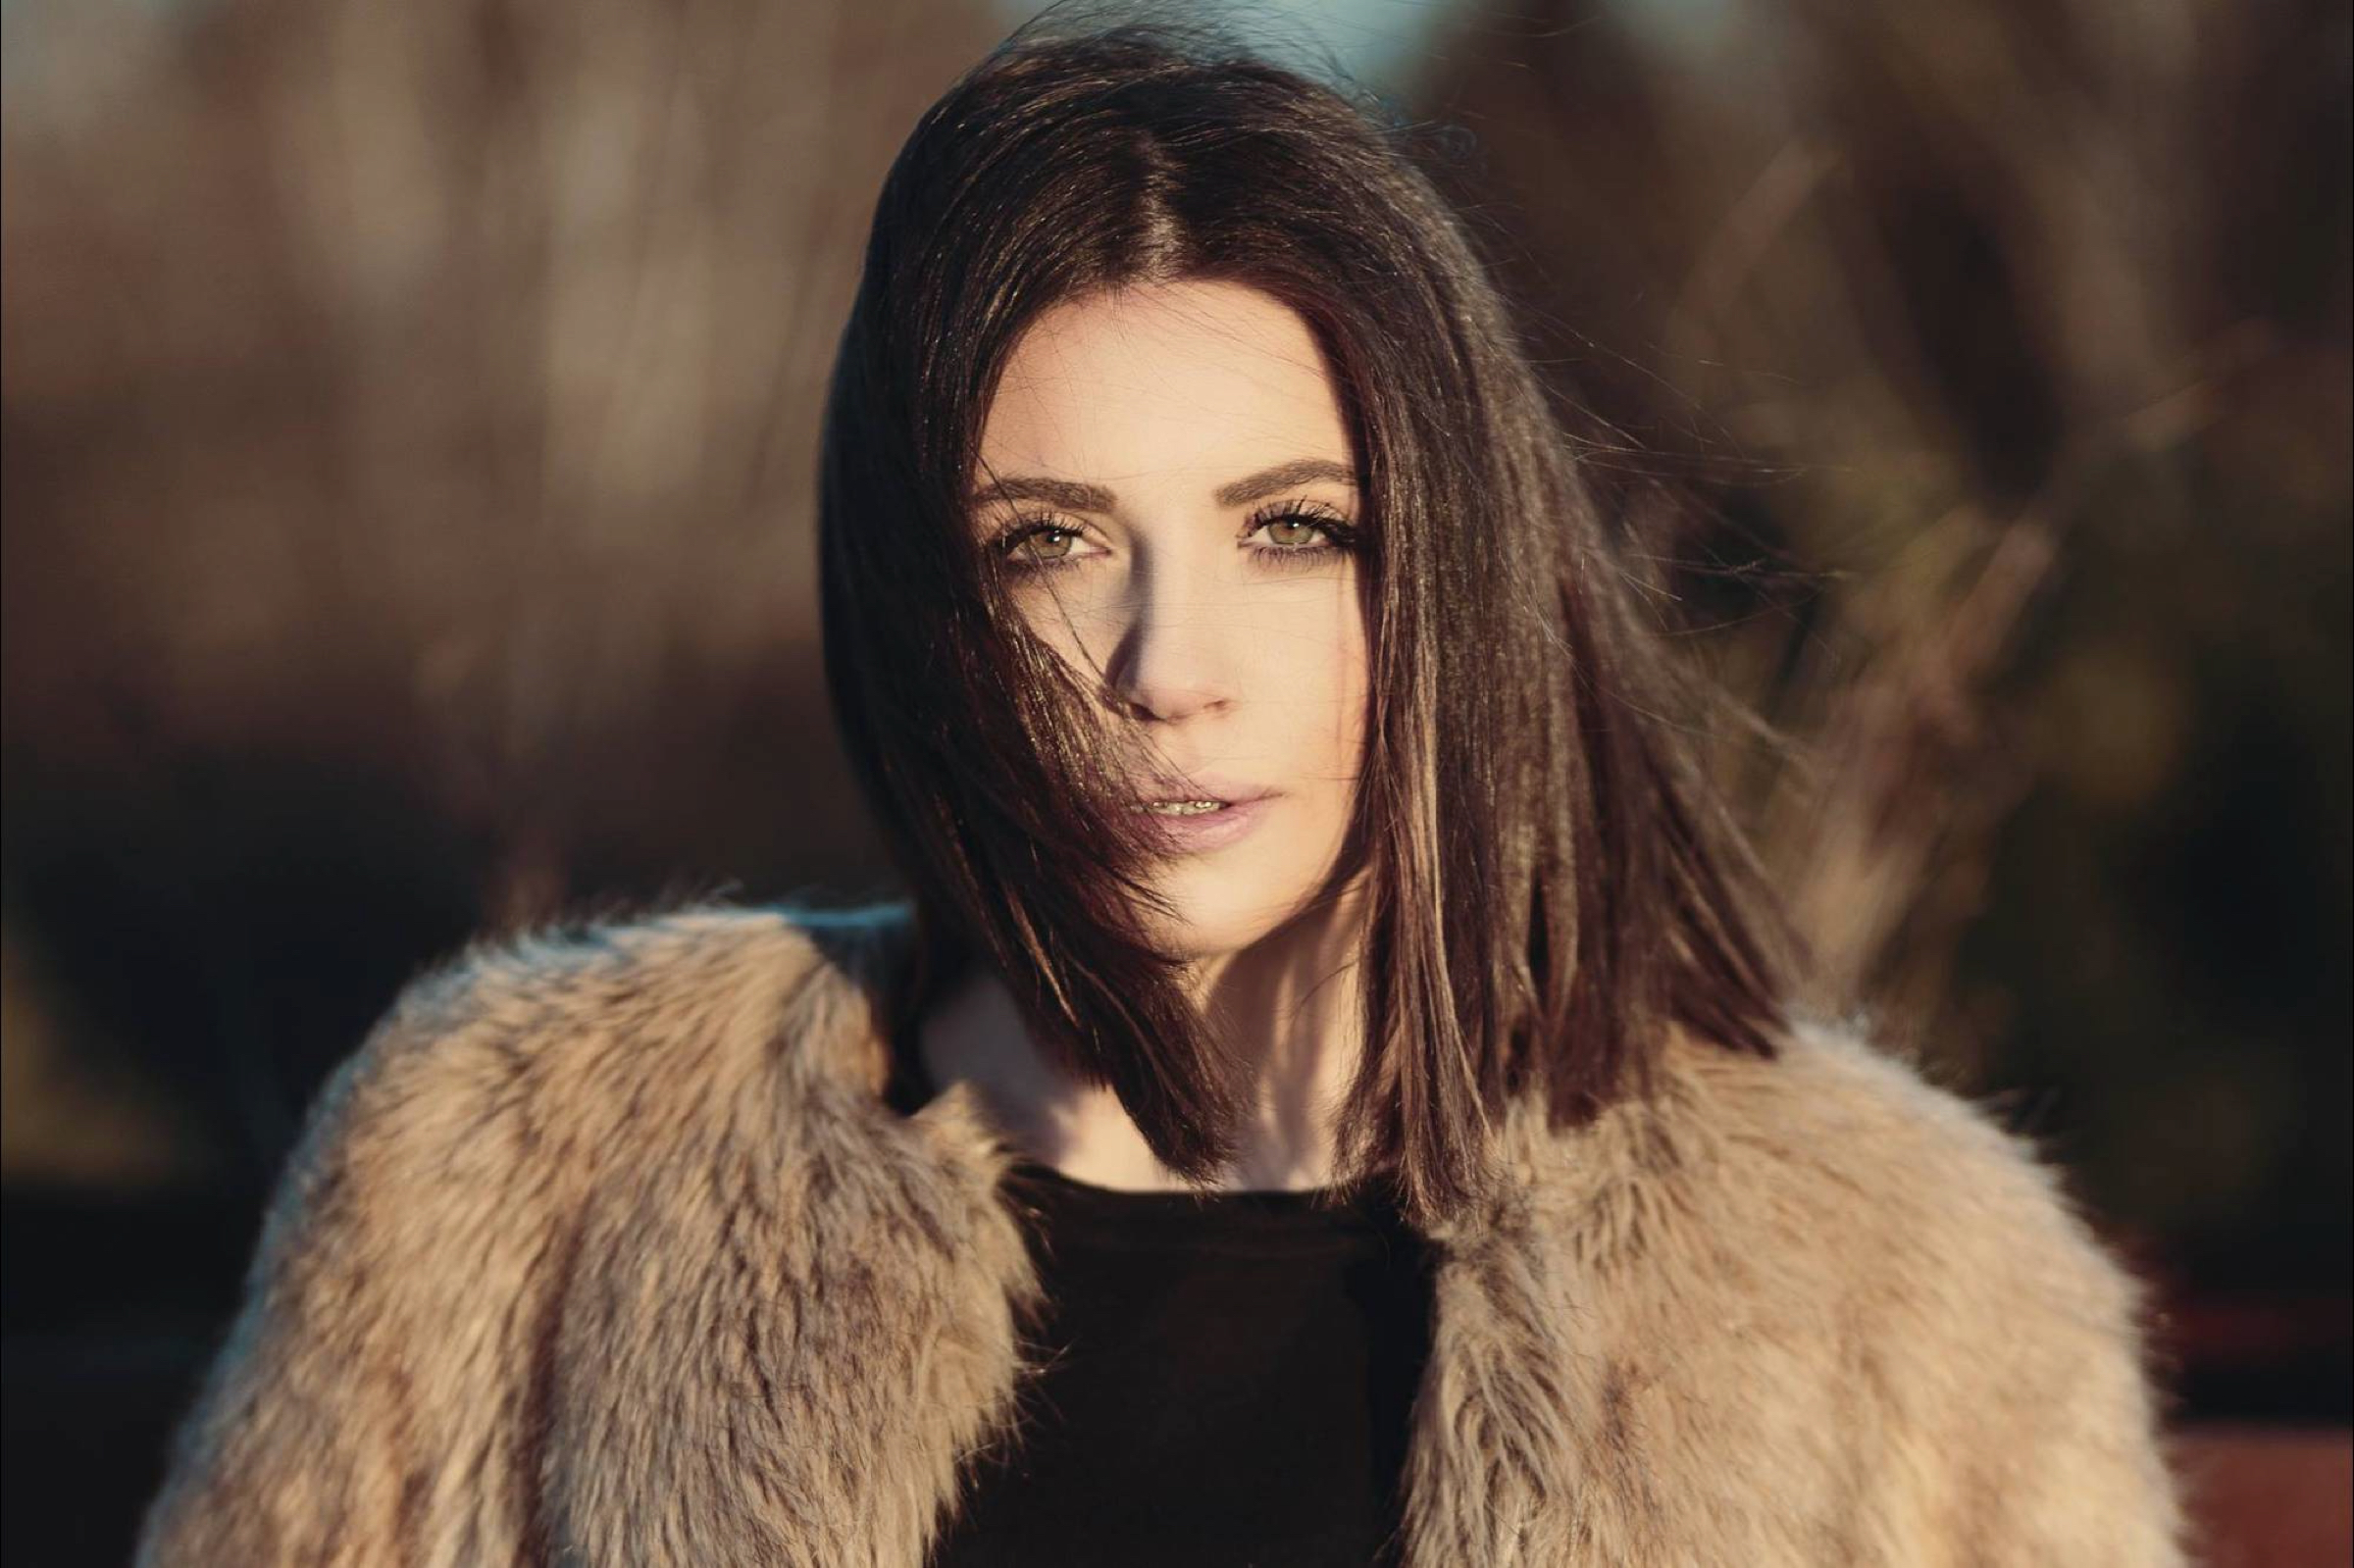
fur, model, fashion, long hair, textile, beauty, photo shoot, brown hair, supermodel, fur clothing